Parting Shots

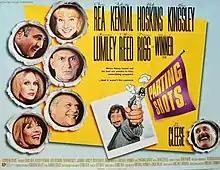
Theatrical release poster

Parting Shots is a 1999 British dark comedy film starring Chris Rea, Felicity Kendal, Oliver Reed, Bob Hoskins, Diana Rigg, Ben Kingsley, John Cleese and Joanna Lumley. It was the final film directed by Michael Winner.